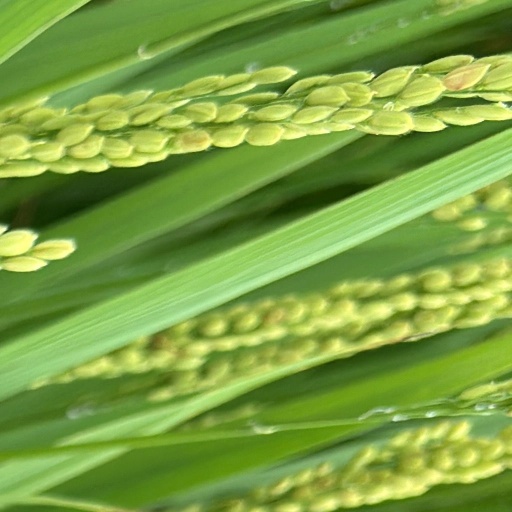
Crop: rice